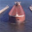
Label: ship